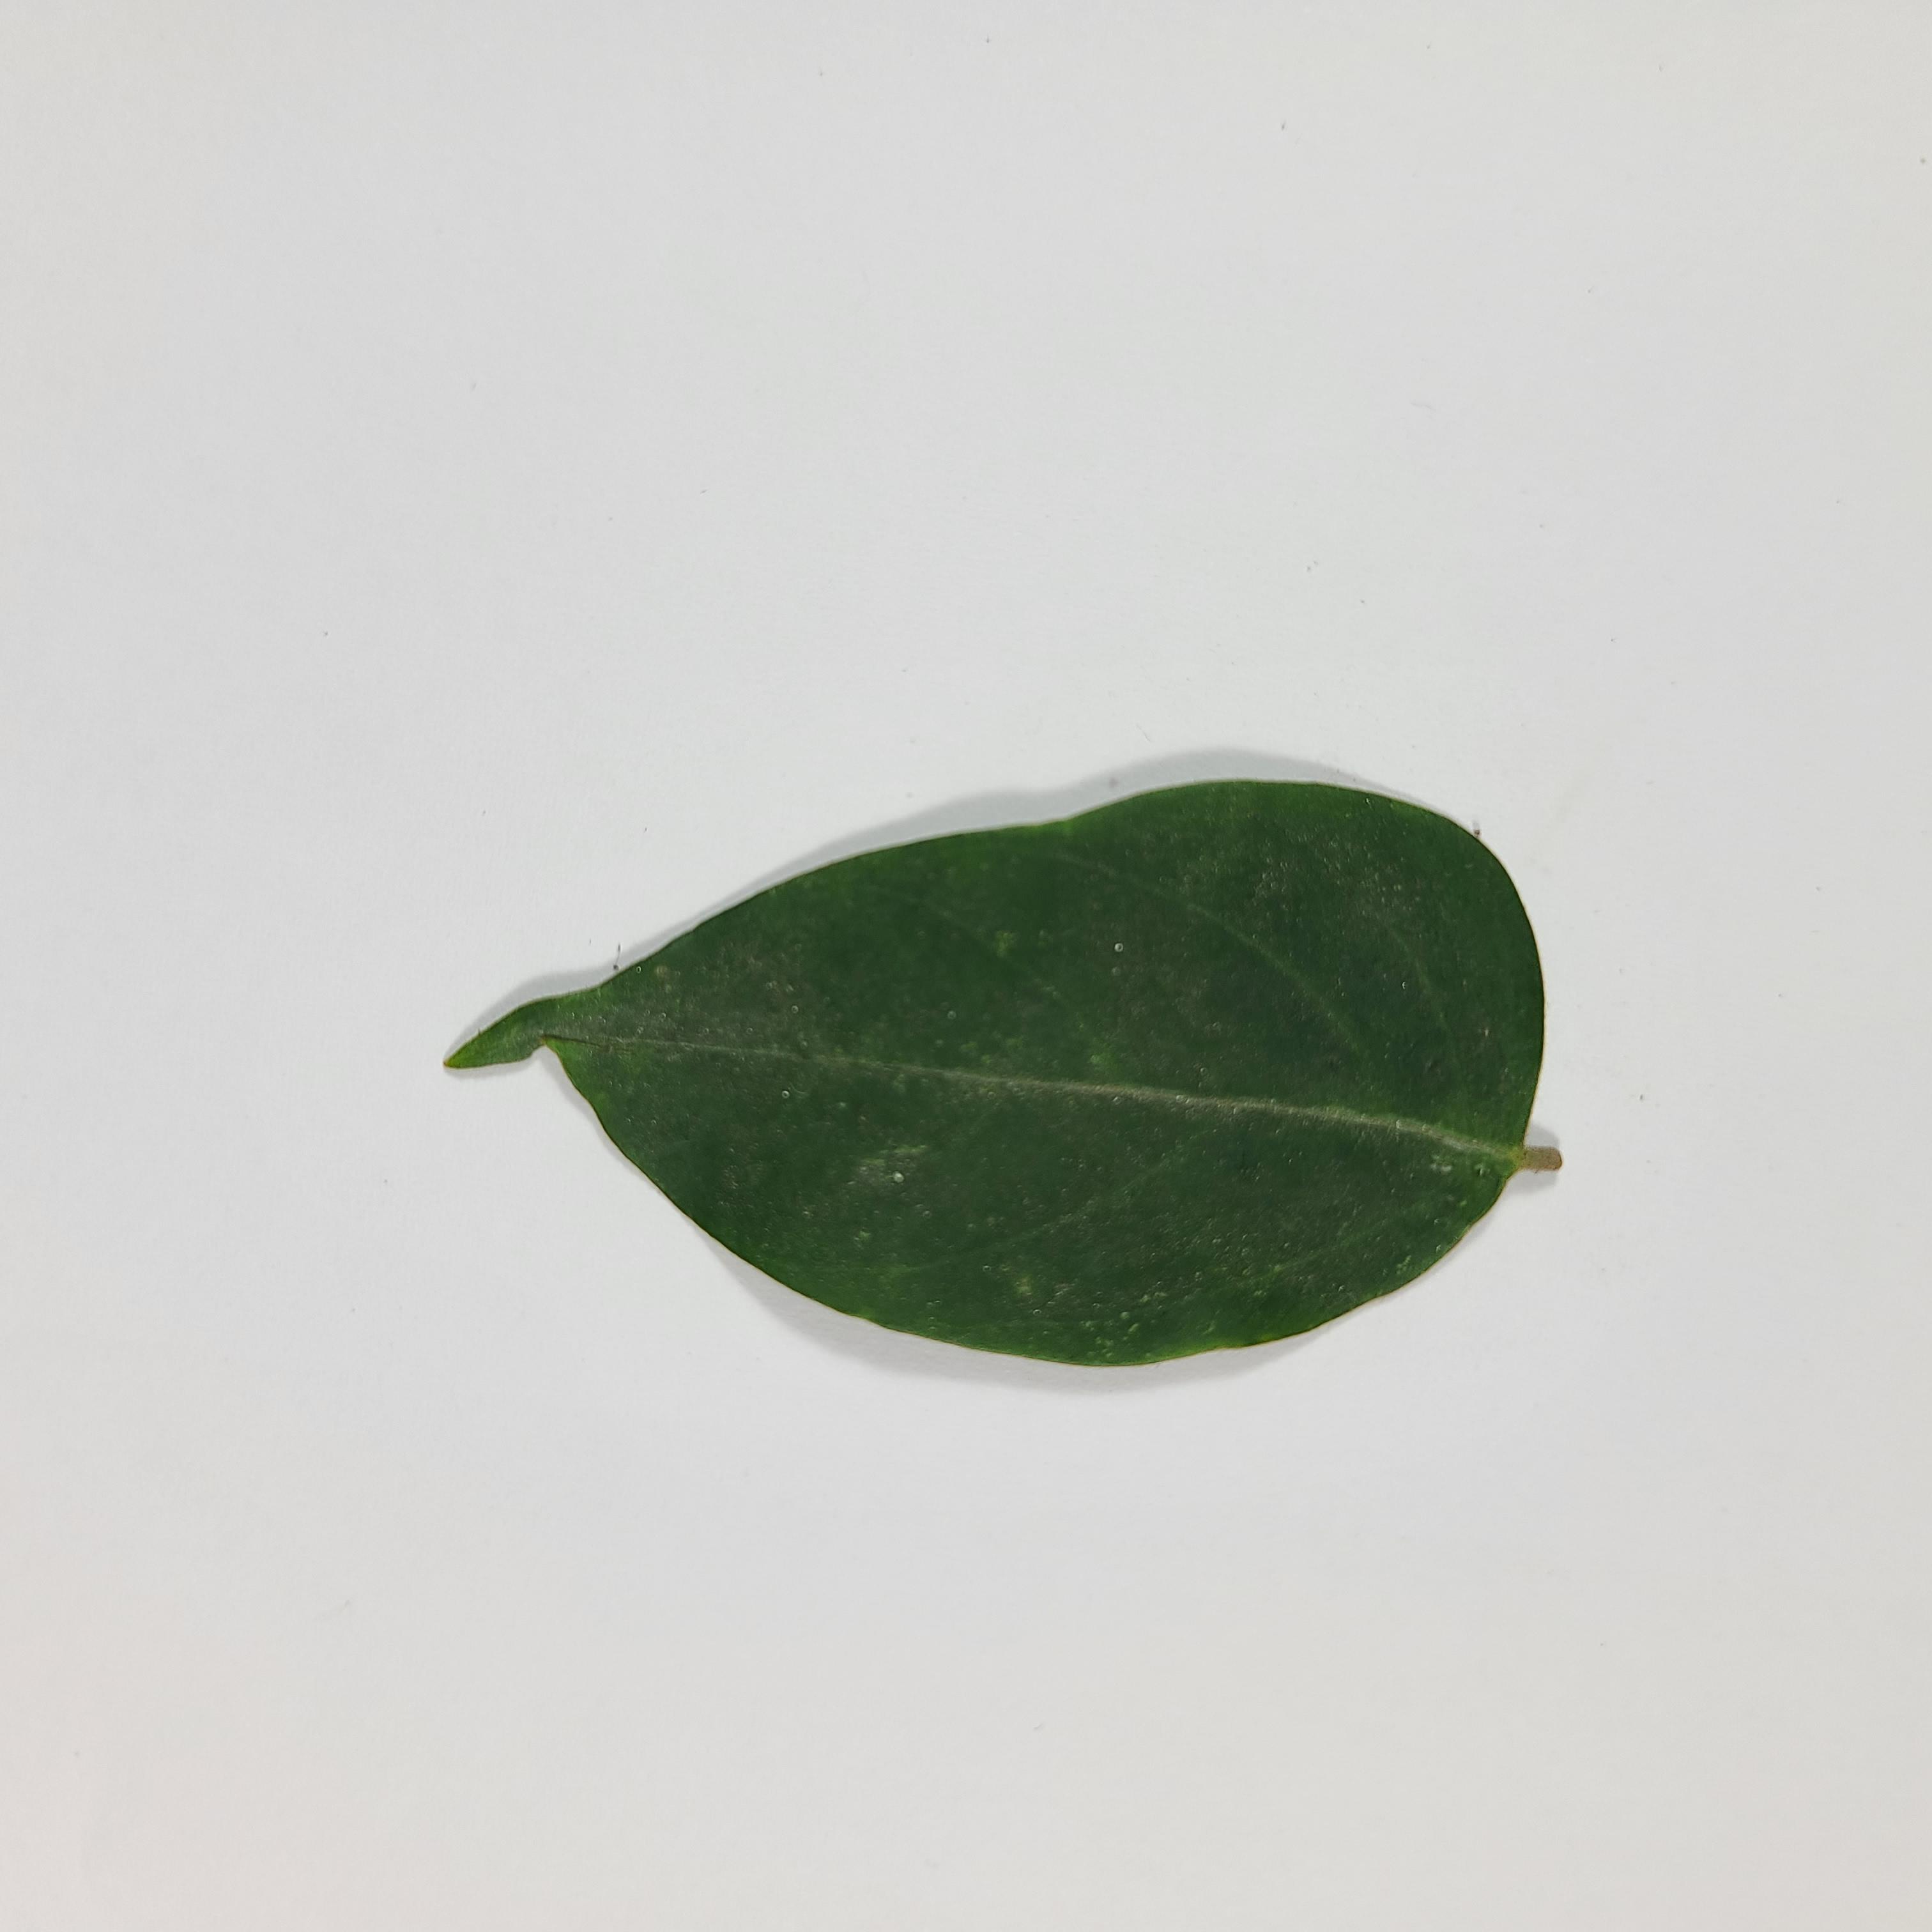
Label: Healthy Leaves